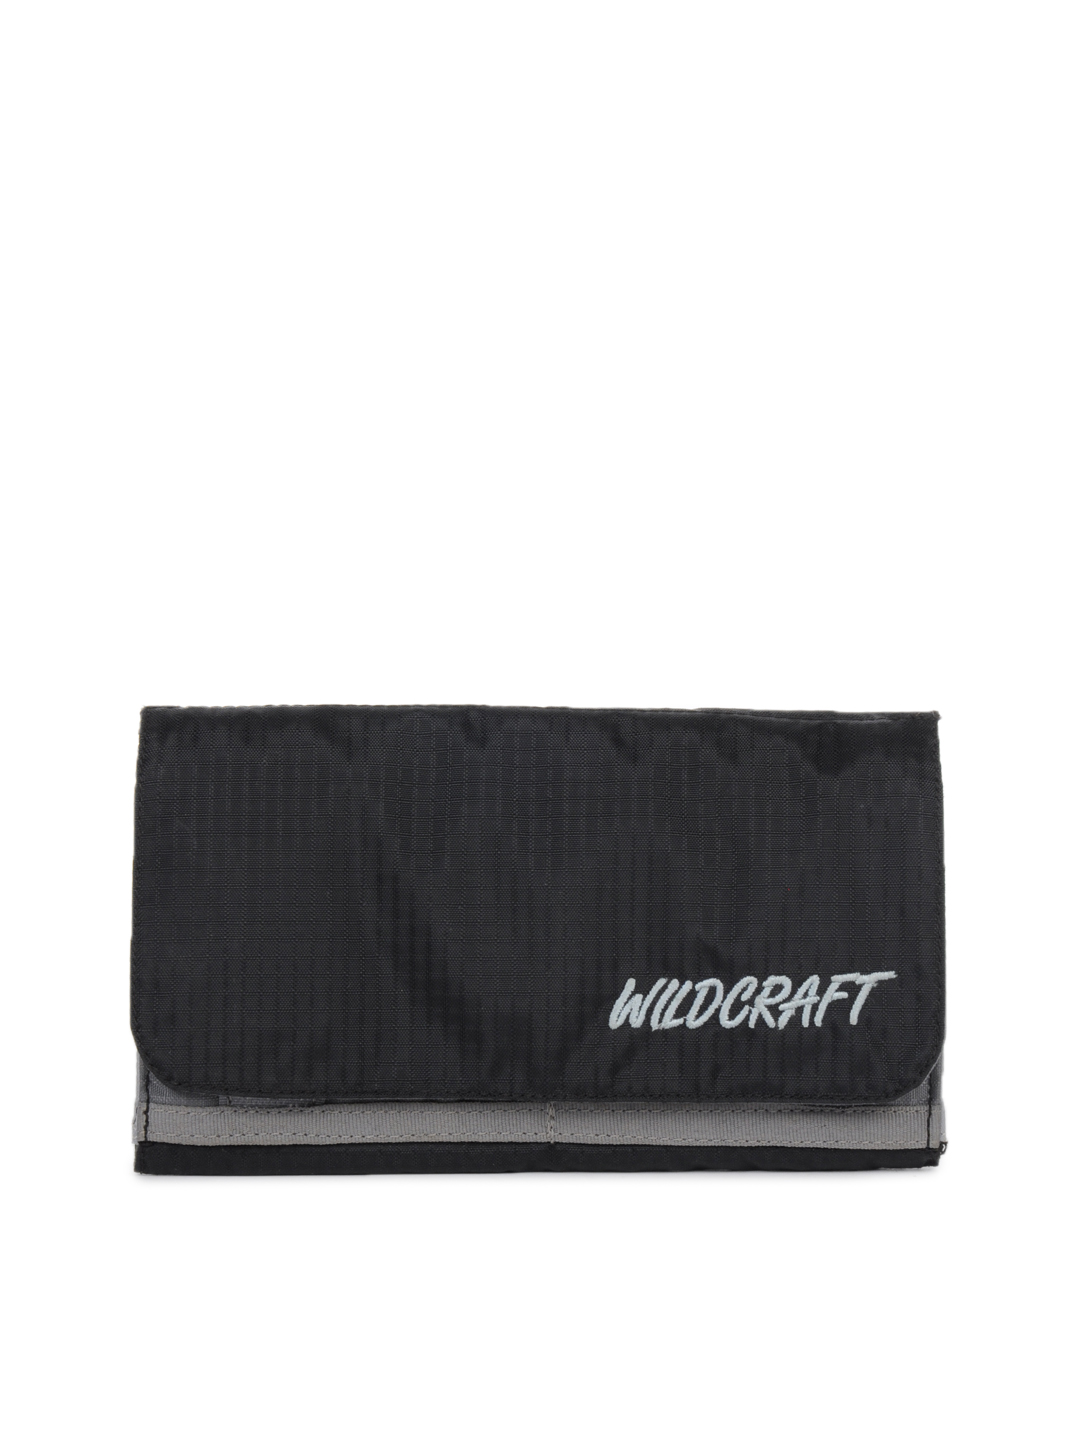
Wildcraft Women Black Wallet
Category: Accessories / Wallets / Wallets
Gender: Women
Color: Black
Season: Winter 2015
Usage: Casual